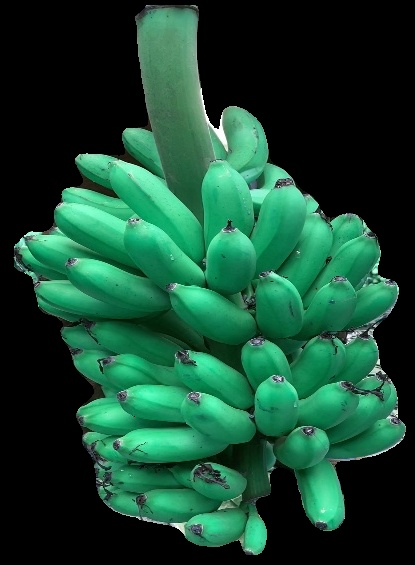
Variety: rasbale
Grade: grade1